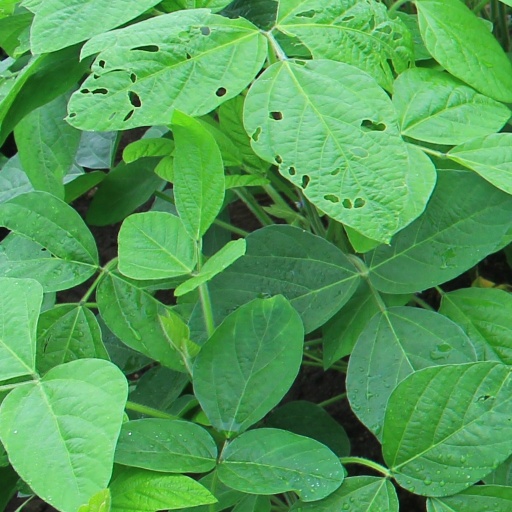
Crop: soybean